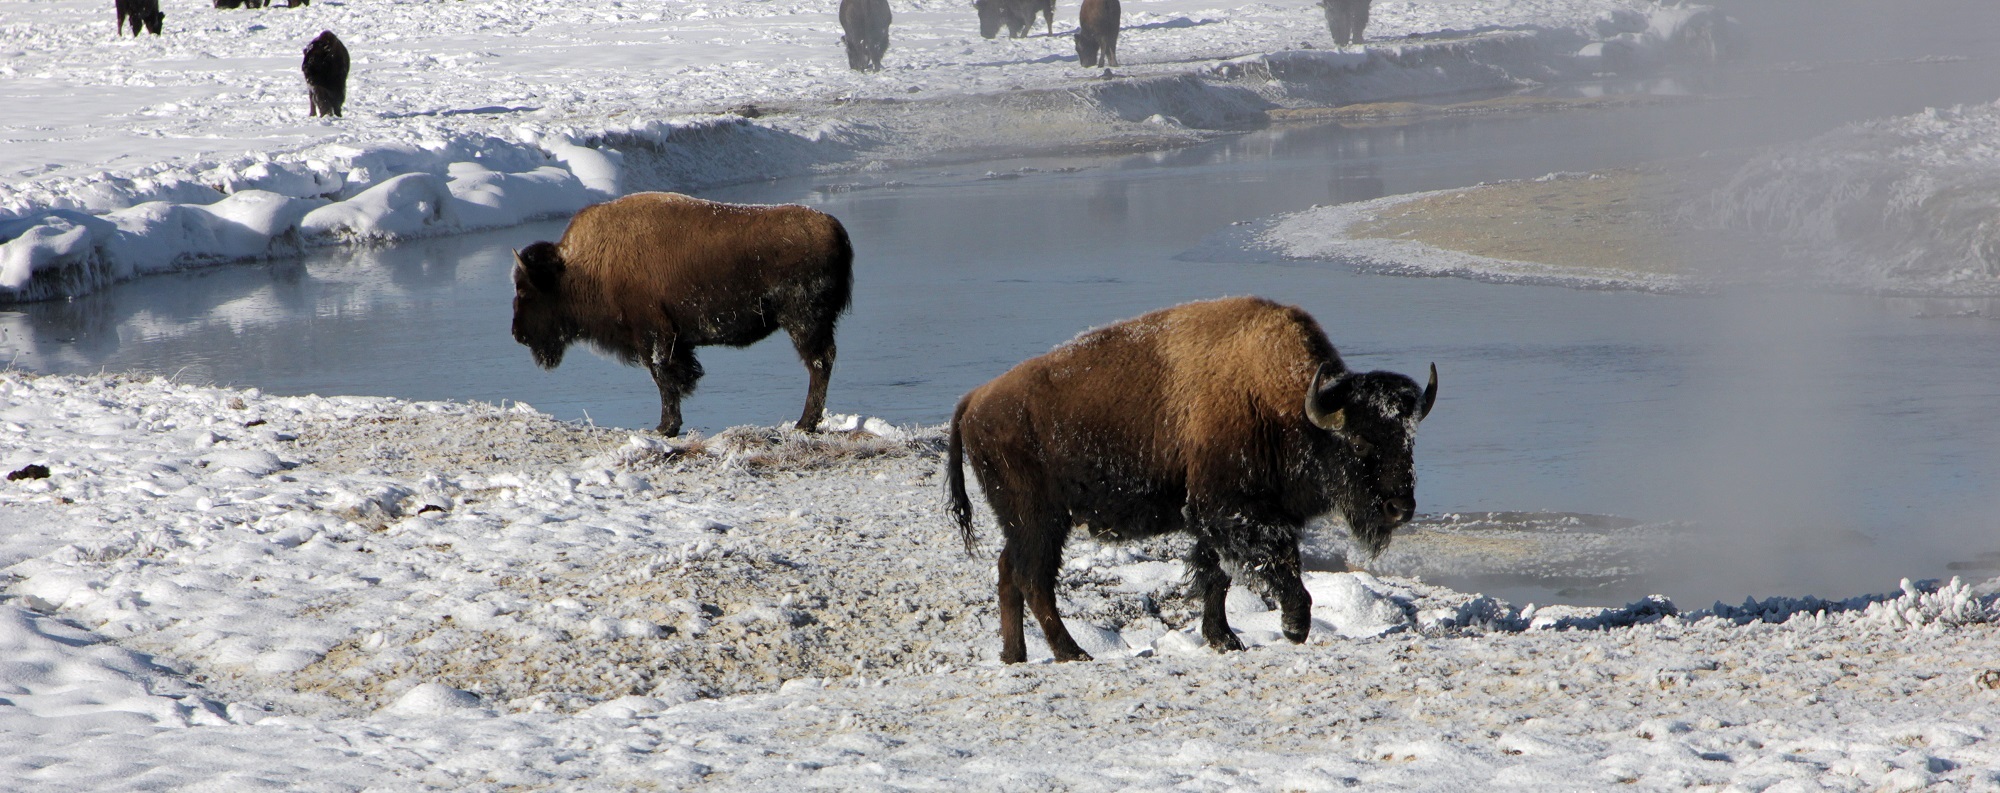
water, nature, snow, winter, steam, wildlife, herd, grazing, usa, mammal, national park, fauna, yellowstone, vertebrate, bison, yak, wyoming, tundra, hot springs, bison buffalo, cattle like mammal, muskox